Mammad Araz

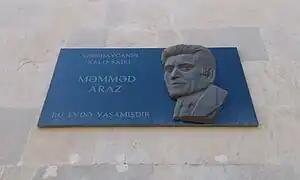
Plaque on building where Mammad Araz lived in Baku

He is also the author of "The World is Yours, The World is Mine" (Dunya Sanin, Dunya Manim) poem, which was the lyrics of a very popular music hit in Azerbaijan in the 90s. The first book of poems of him called "Love song" (in Azerbaijan-Sevgi nəğməsi) was published in 1959 by "Azerneshr".